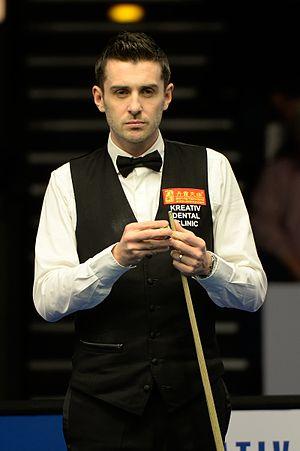
Le Championnat du monde de snooker 2014 a lieu du 19 avril au 5 mai 2014 au Crucible Theatre de Sheffield en Angleterre.